Great Cumbrae

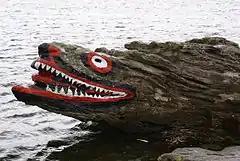
Crocodile Rock, Millport

The Cumbraes take their name from the Old Norse "Kumreyjar", meaning "islands of the Cymry" (referring to the Cumbric-speaking inhabitants of southern Scotland). They are referred to under this name in the Norse "Saga of Haakon Haakonarson".